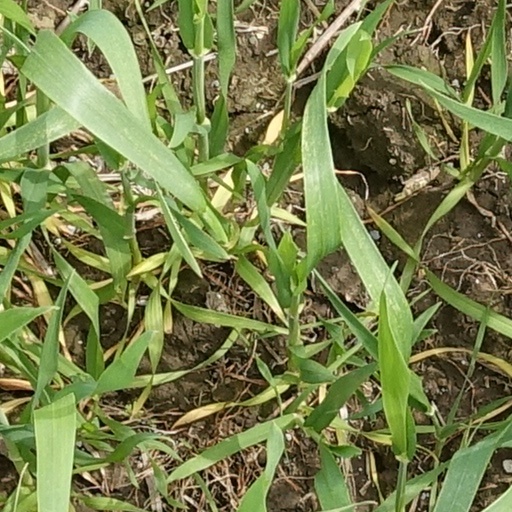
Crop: wheat